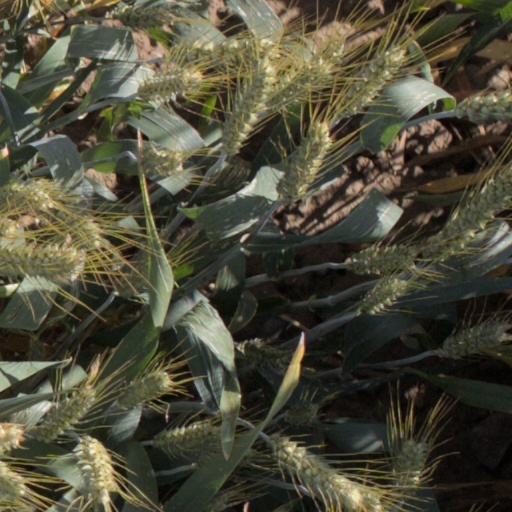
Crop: wheat